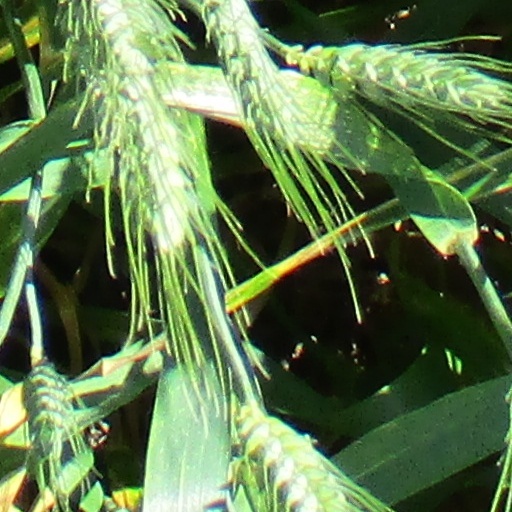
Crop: wheat